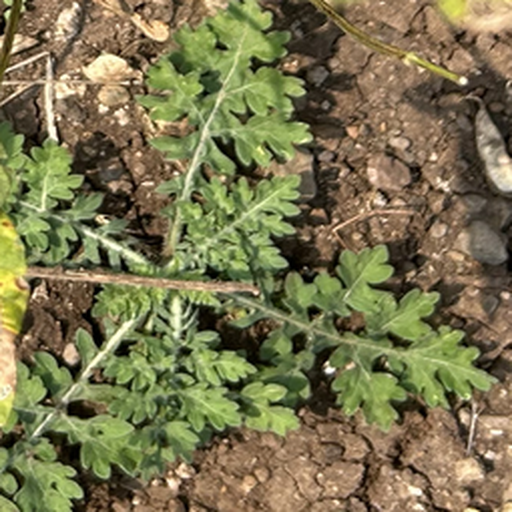
Weed species: Gajar_gavat_(Parthenium hysterophorus)